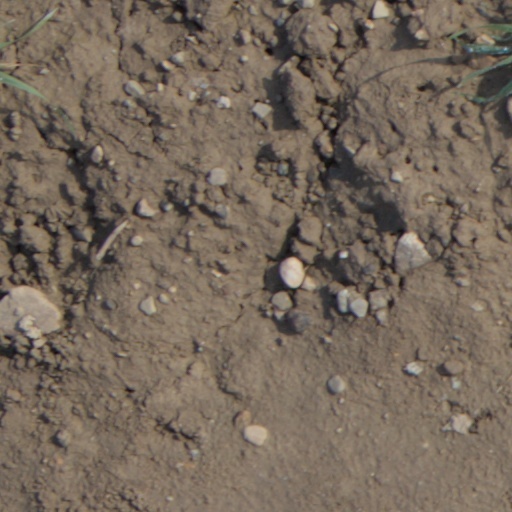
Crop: wheat